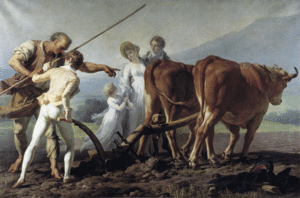
François-Bernard Boyer-Fonfrède, est un industriel et homme politique bordelais et toulousain.
Si l’histoire des techniques ne peut se résumer à la seule histoire des inventions, elles en constituent néanmoins une composante importante. Au-delà des grands faits historiques ou des découvertes scientifiques associées, la chronologie de l’histoire des techniques peut s’articuler autour de quatre thèmes fondamentaux :